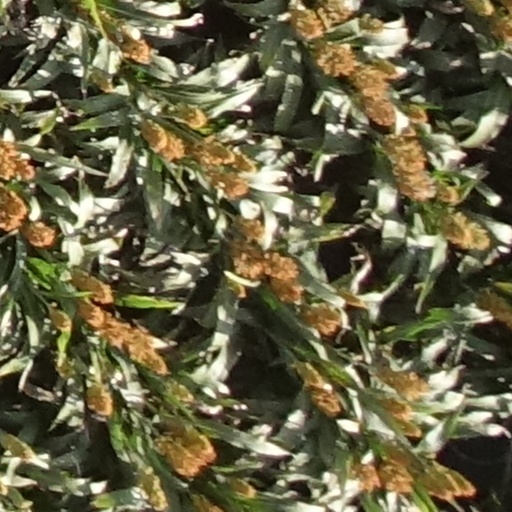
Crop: sorghum